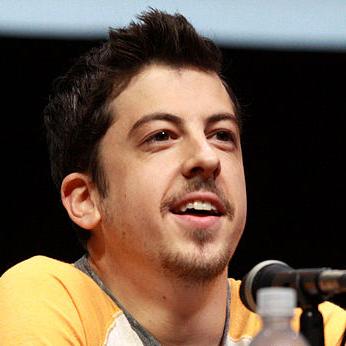
Age: 23